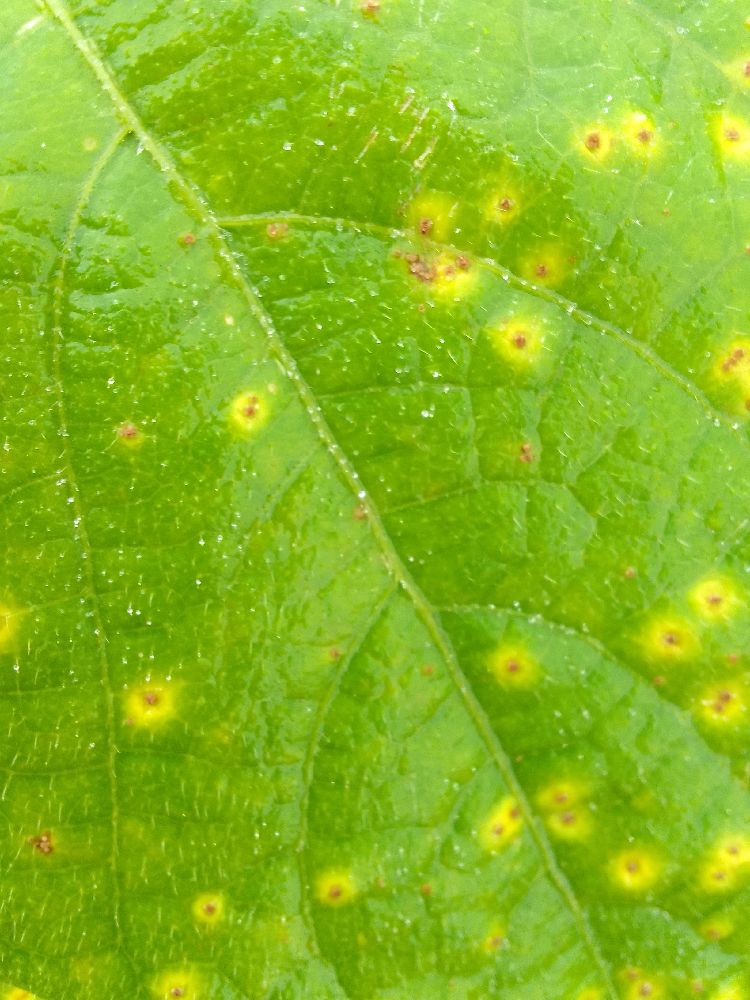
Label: rust